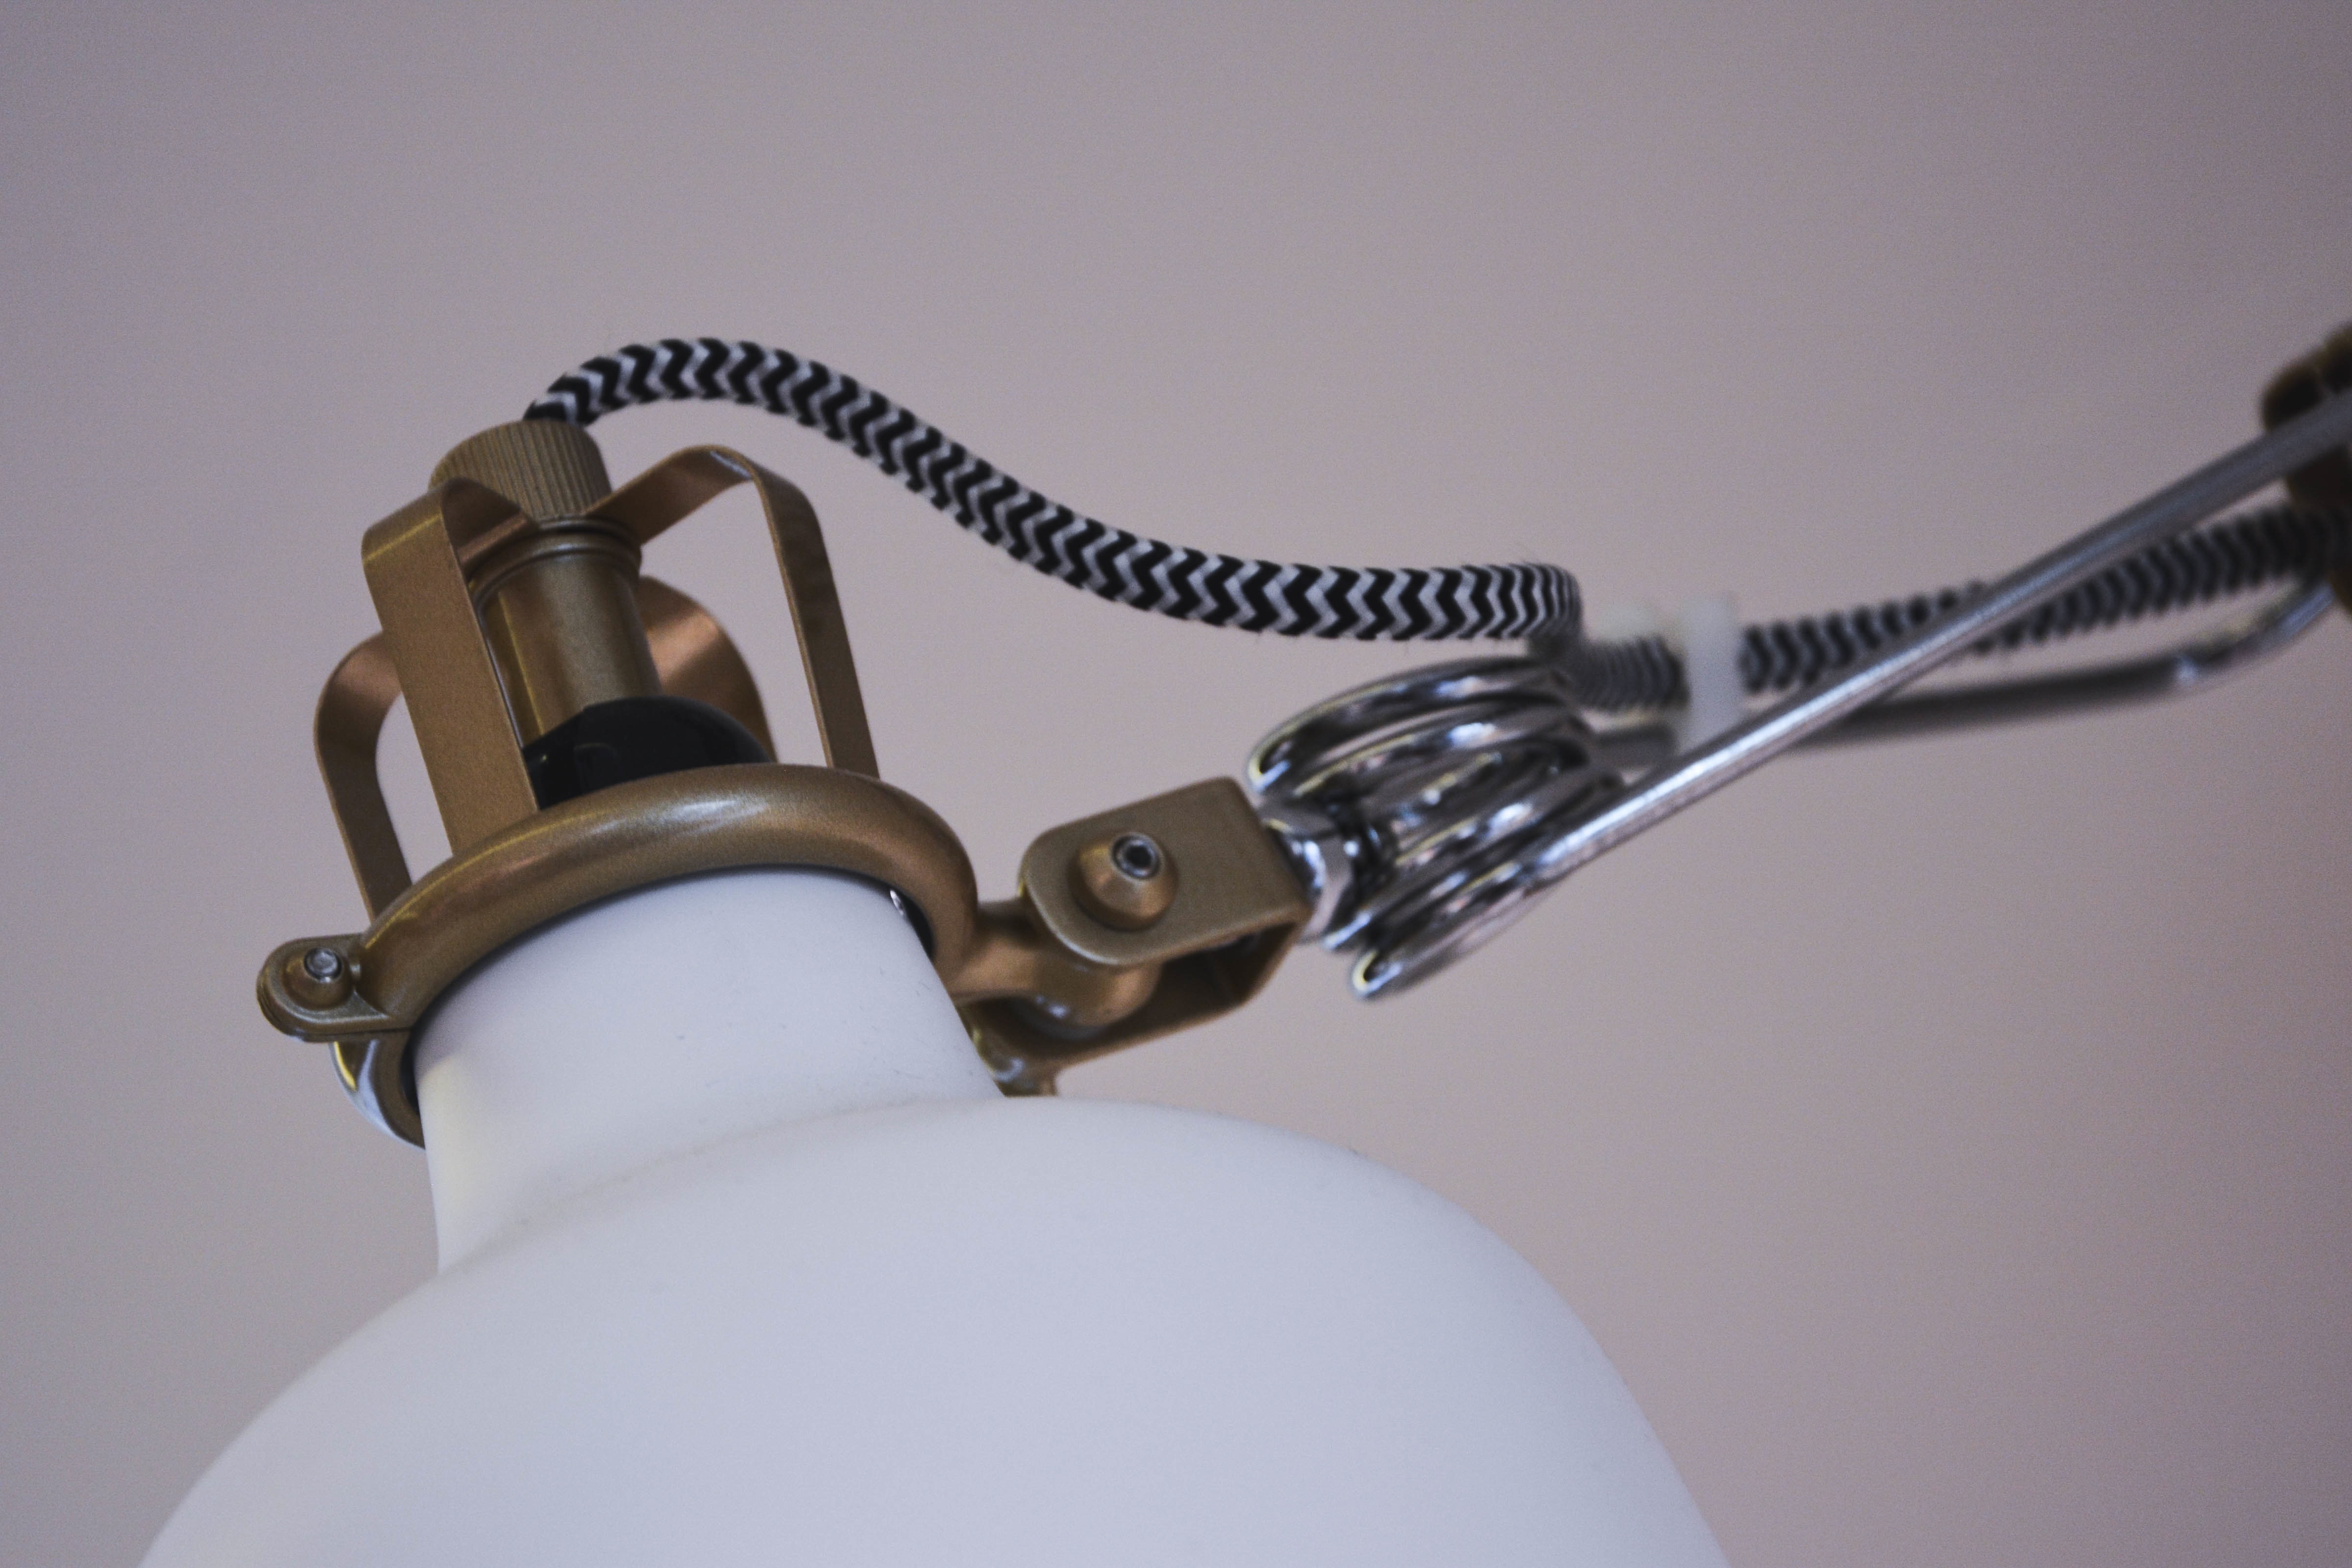
lighting, product, tap